100 Days Before the Command

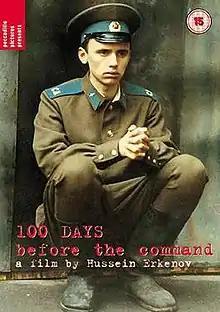
DVD cover

100 Days Before the Command (translit. Sto dney do prikaza) is a 1990 Soviet drama film directed by Hussein Erkenov, inspired by the eponymous novel written by Yuri Polyakov.